Kullal Chickappu Naik

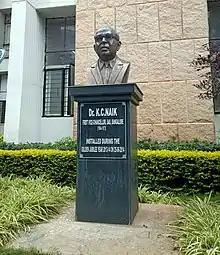
Bust at the University of Agricultural Sciences, GKVK campus

Kullal Chickappu Naik, abbreviated as K. C. Naik (14 August 1903 – 1973) was an Indian agricultural scientist mainly dealing with horticulture. He was also an academic administrator and author. He was the first vice chancellor of University of Agricultural Sciences, Bangalore.